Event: Nepal Earthquake
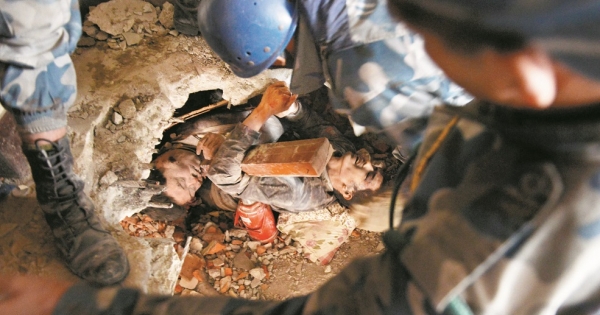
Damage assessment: damage